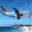
Label: airplane